Biodiversity of Borneo

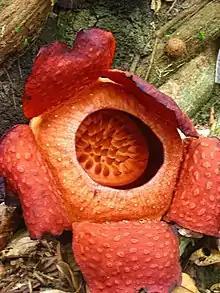
Rafflesia, largest flower in the world is endemic to Borneo

Borneo island, made up of three countries which are Malaysia (Sabah and Sarawak), Brunei (Sultanate) and Indonesia (Kalimantan), is the third largest island in the world. Borneo island is a region that is rich in biodiversity. It consists of 15,000 plant species, and more than 1,400 amphibians, birds, fish, mammals, reptiles and insects. One of the amazing plants that you can find in Borneo is Rafflesia, which is the largest flower in the world. First of all, Borneo covers an area of with different biomes. Biomes refer to the major ecological community, which predominant vegetation and characterized by adaptations of organisms to that particular environment. Borneo forests are some of the most biodiverse on the planet and with ideal climate to contain organisms. Some of the forests in Borneo are tropical rainforests, mangroves swamp forests, peat swamp forests, montane forests, heath forests and dipterocarp forests. These physically diverse habitat provide different conditions for different organisms to live. Therefore, the biodiversity is increasing as the organisms have found their own favorite habitat to live. For example, orange utan exist only on the islands of Borneo and Sumatra because orange utan is dependence on forests for fruits and shelters. Another factor contribute to the high level of biodiversity in Borneo is the evolution of species in Borneo. Evolution can be defined as all the changes that have occurred in living things since beginning of life. Evolution provide the better adaptation for the species. There is still many undiscovered species in Borneo. One of the recent new species discovered in Borneo is the lungless frog, which can fly. The high level of biodiversity will be formed if there is a small variation in environmental conditions and a moderate amount of disturbance. A stable condition is favored by species if compared to unstable condition. Species can develop and reproduce if the situation is favorable. No doubt, a disaster can totally cause extinction to an area, for example: flood in Thailand (2011). However, a small or moderate amount of disturbance may increase the biodiversity as well. This has happened when farmers burn a small area of forest for their plantation. Glacial phenomena on Mount Kinabalu as evidence of the snow fall and ice-capped mountains in the hot equatorial region [and ice sheet on lowland areas in the temperate regions described in many other papers]. The effects of LGM were for the Last Glacial Maximum, temperatures lower than at present are recorded. Globally, because of lowering of temperature caused climate change, ice/snow built up on mountains, there was a break in the hydrological cycle so that the water was not discharged back into the rivers and seas. Thus the sea level dropped to 120 m from the present. Vegetational belts and mammalian communities underwent major reorganisation. All shallow seabeds were exposed causing Peninsular Malaysia to be connected by land-bridges to Borneo, Sumatra, Java and Bali to become a big landmass changing the wind direction, sea current, and separating the population into several isolated forested refuges.